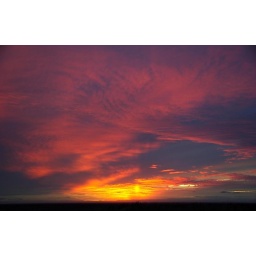
delicate weaving in a red ocean sky